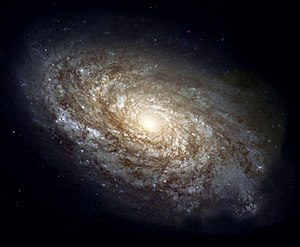
Galakse
En galakse fotograferet af Hubble-rumteleskopet.
En galakse, er et komplekst system af stjerner, mørkt stof og interstellart stof, bundet sammen af tyngdekraften. Solen er blot én af mange stjerner i Mælkevejsgalaksen. Solsystemet indeholder Jorden og alle de andre himmellegemer, der kredser om Solen. Mælkevejen er en større galakse med 3-4x10¹¹ stjerner, hvoraf ca. 73-78% er ret små, lyssvage røde dværge.